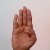
The image shows a hand gesture representing the letter 'B' in Indian Sign Language.